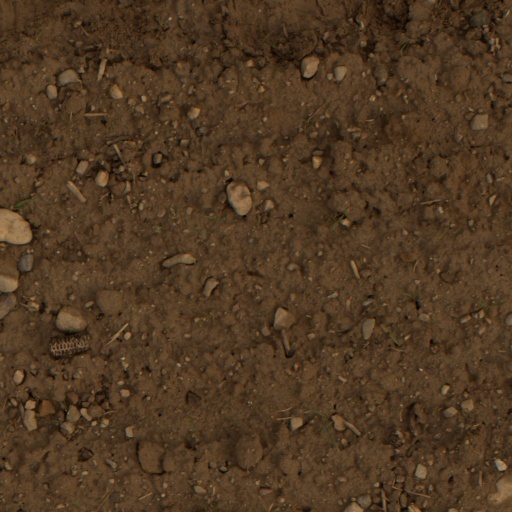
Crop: wheat